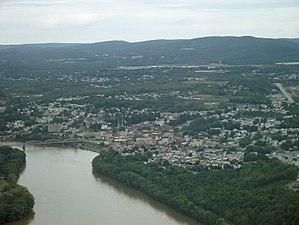
Pittston est une ville du comté de Luzerne en Pennsylvanie. Elle est située entre Scranton et Wilkes-Barre. Elle a pris son essor au tournant des XIXᵉ et XXᵉ siècles en étant une petite ville minière attirant des immigrants européens.